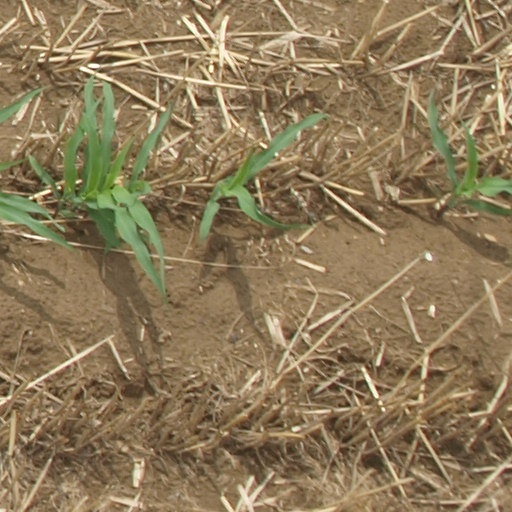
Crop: maize; corn